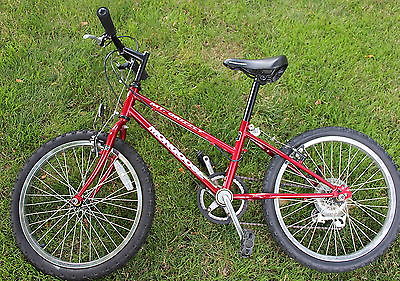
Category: bicycle